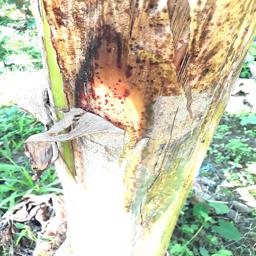
Label: PSEUDOSTEM WEEVIL